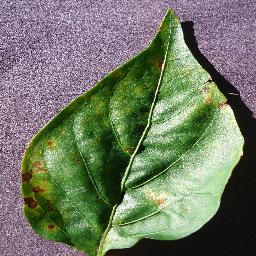
Label: Pepper,_bell___Bacterial_spot